Wilfredo (character)

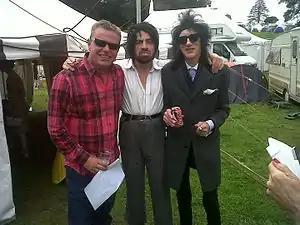
Suggs, Wilfredo and John Cooper Clarke, backstage at the Port Eliot Festival, Cornwall, 22 July 2011

Roper presented a sixty-minute show "Wilfredo: A Man and His Music" at the Etcetera Theatre in April 2010. Featuring the character Mana Maria on guitar, Wilfredo performed covers (Leonard Cohen's Hallelujah), parody (Those Were The Days) and original songs from a fictionalized back catalogue of albums. Various affairs with prominent women including Victoria Beckham, American First Lady Michelle Obama and the Princess of Wales are claimed for the first time in The Child Is Not Mine, which becomes a flagship signature song. A journalist on the Camden New Journal described "initial terror" at the character, later adding "I left unscathed, having spent the evening roaring with laughter." Roper then presented the show for the Brighton Festival Fringe at the Komedia, before performing the character in Lecce, Italy for the Factory K-NOS artist collective.